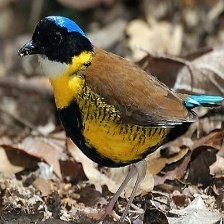
Species: GURNEYS PITTA
Scientific name: HYDRORNIS GURNEYI